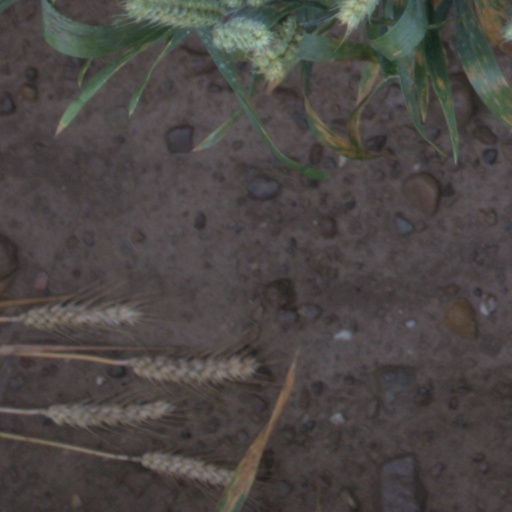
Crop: wheat